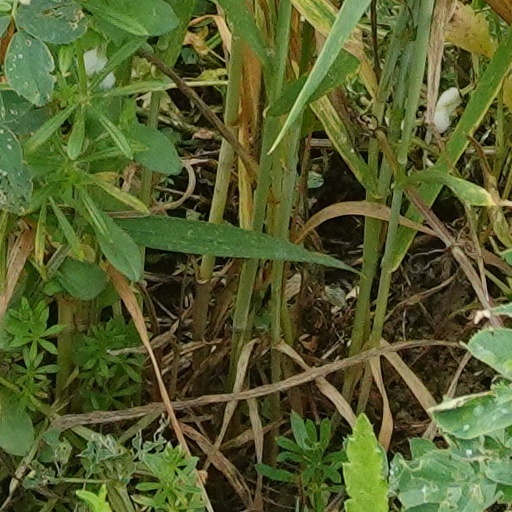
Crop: wheat